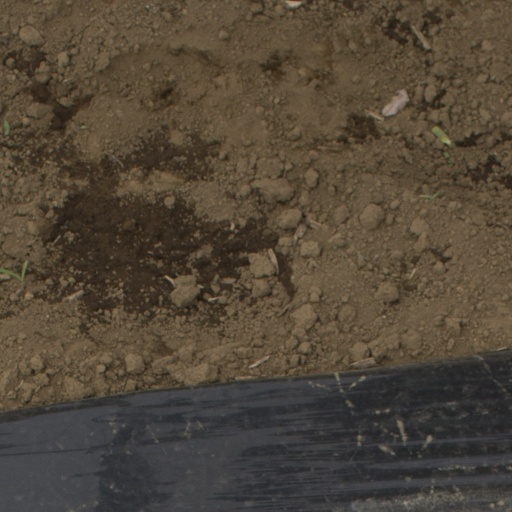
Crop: Jerusalem artichoke